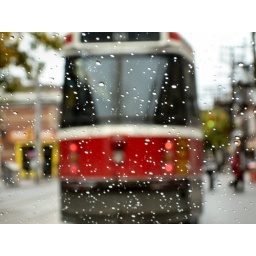
street car in the rain